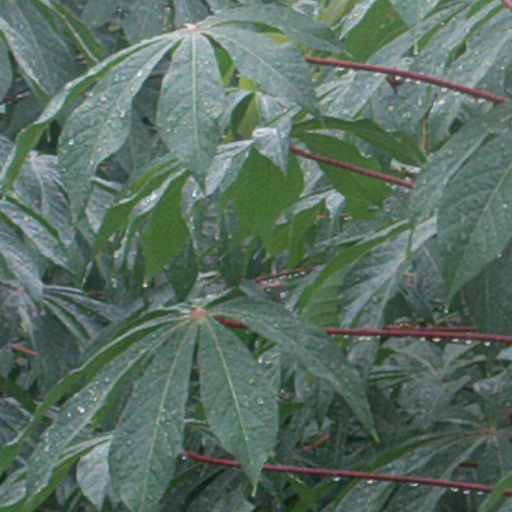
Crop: cassava